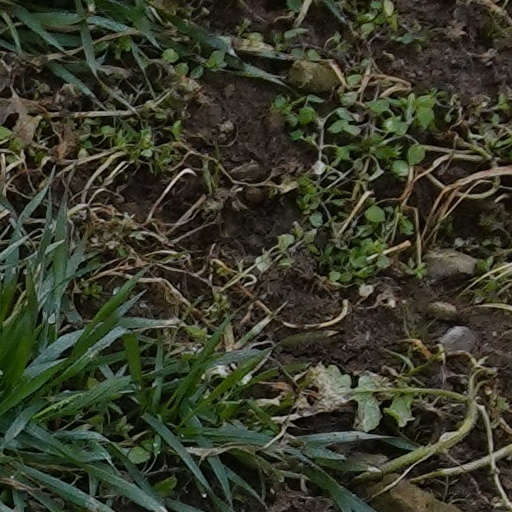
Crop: wheat